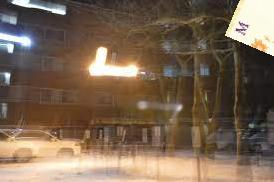
Denominación: 1000